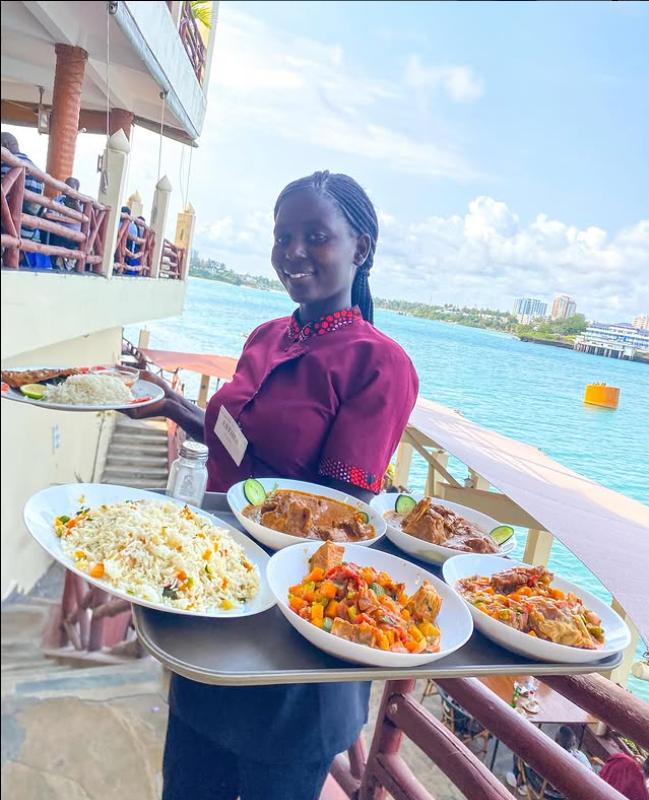
Mhudumu ameshikilia vyakula mbalimbali kando ya barabara. Vyakula hivi ni supu ya nyama, wali, samaki na pia kuna chumvi hapo kando.